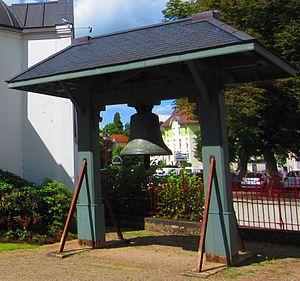
Contrexeville cloche devant la chapelle orthodoxe
Contrexéville est une commune française située dans le département des Vosges, en région Grand Est.